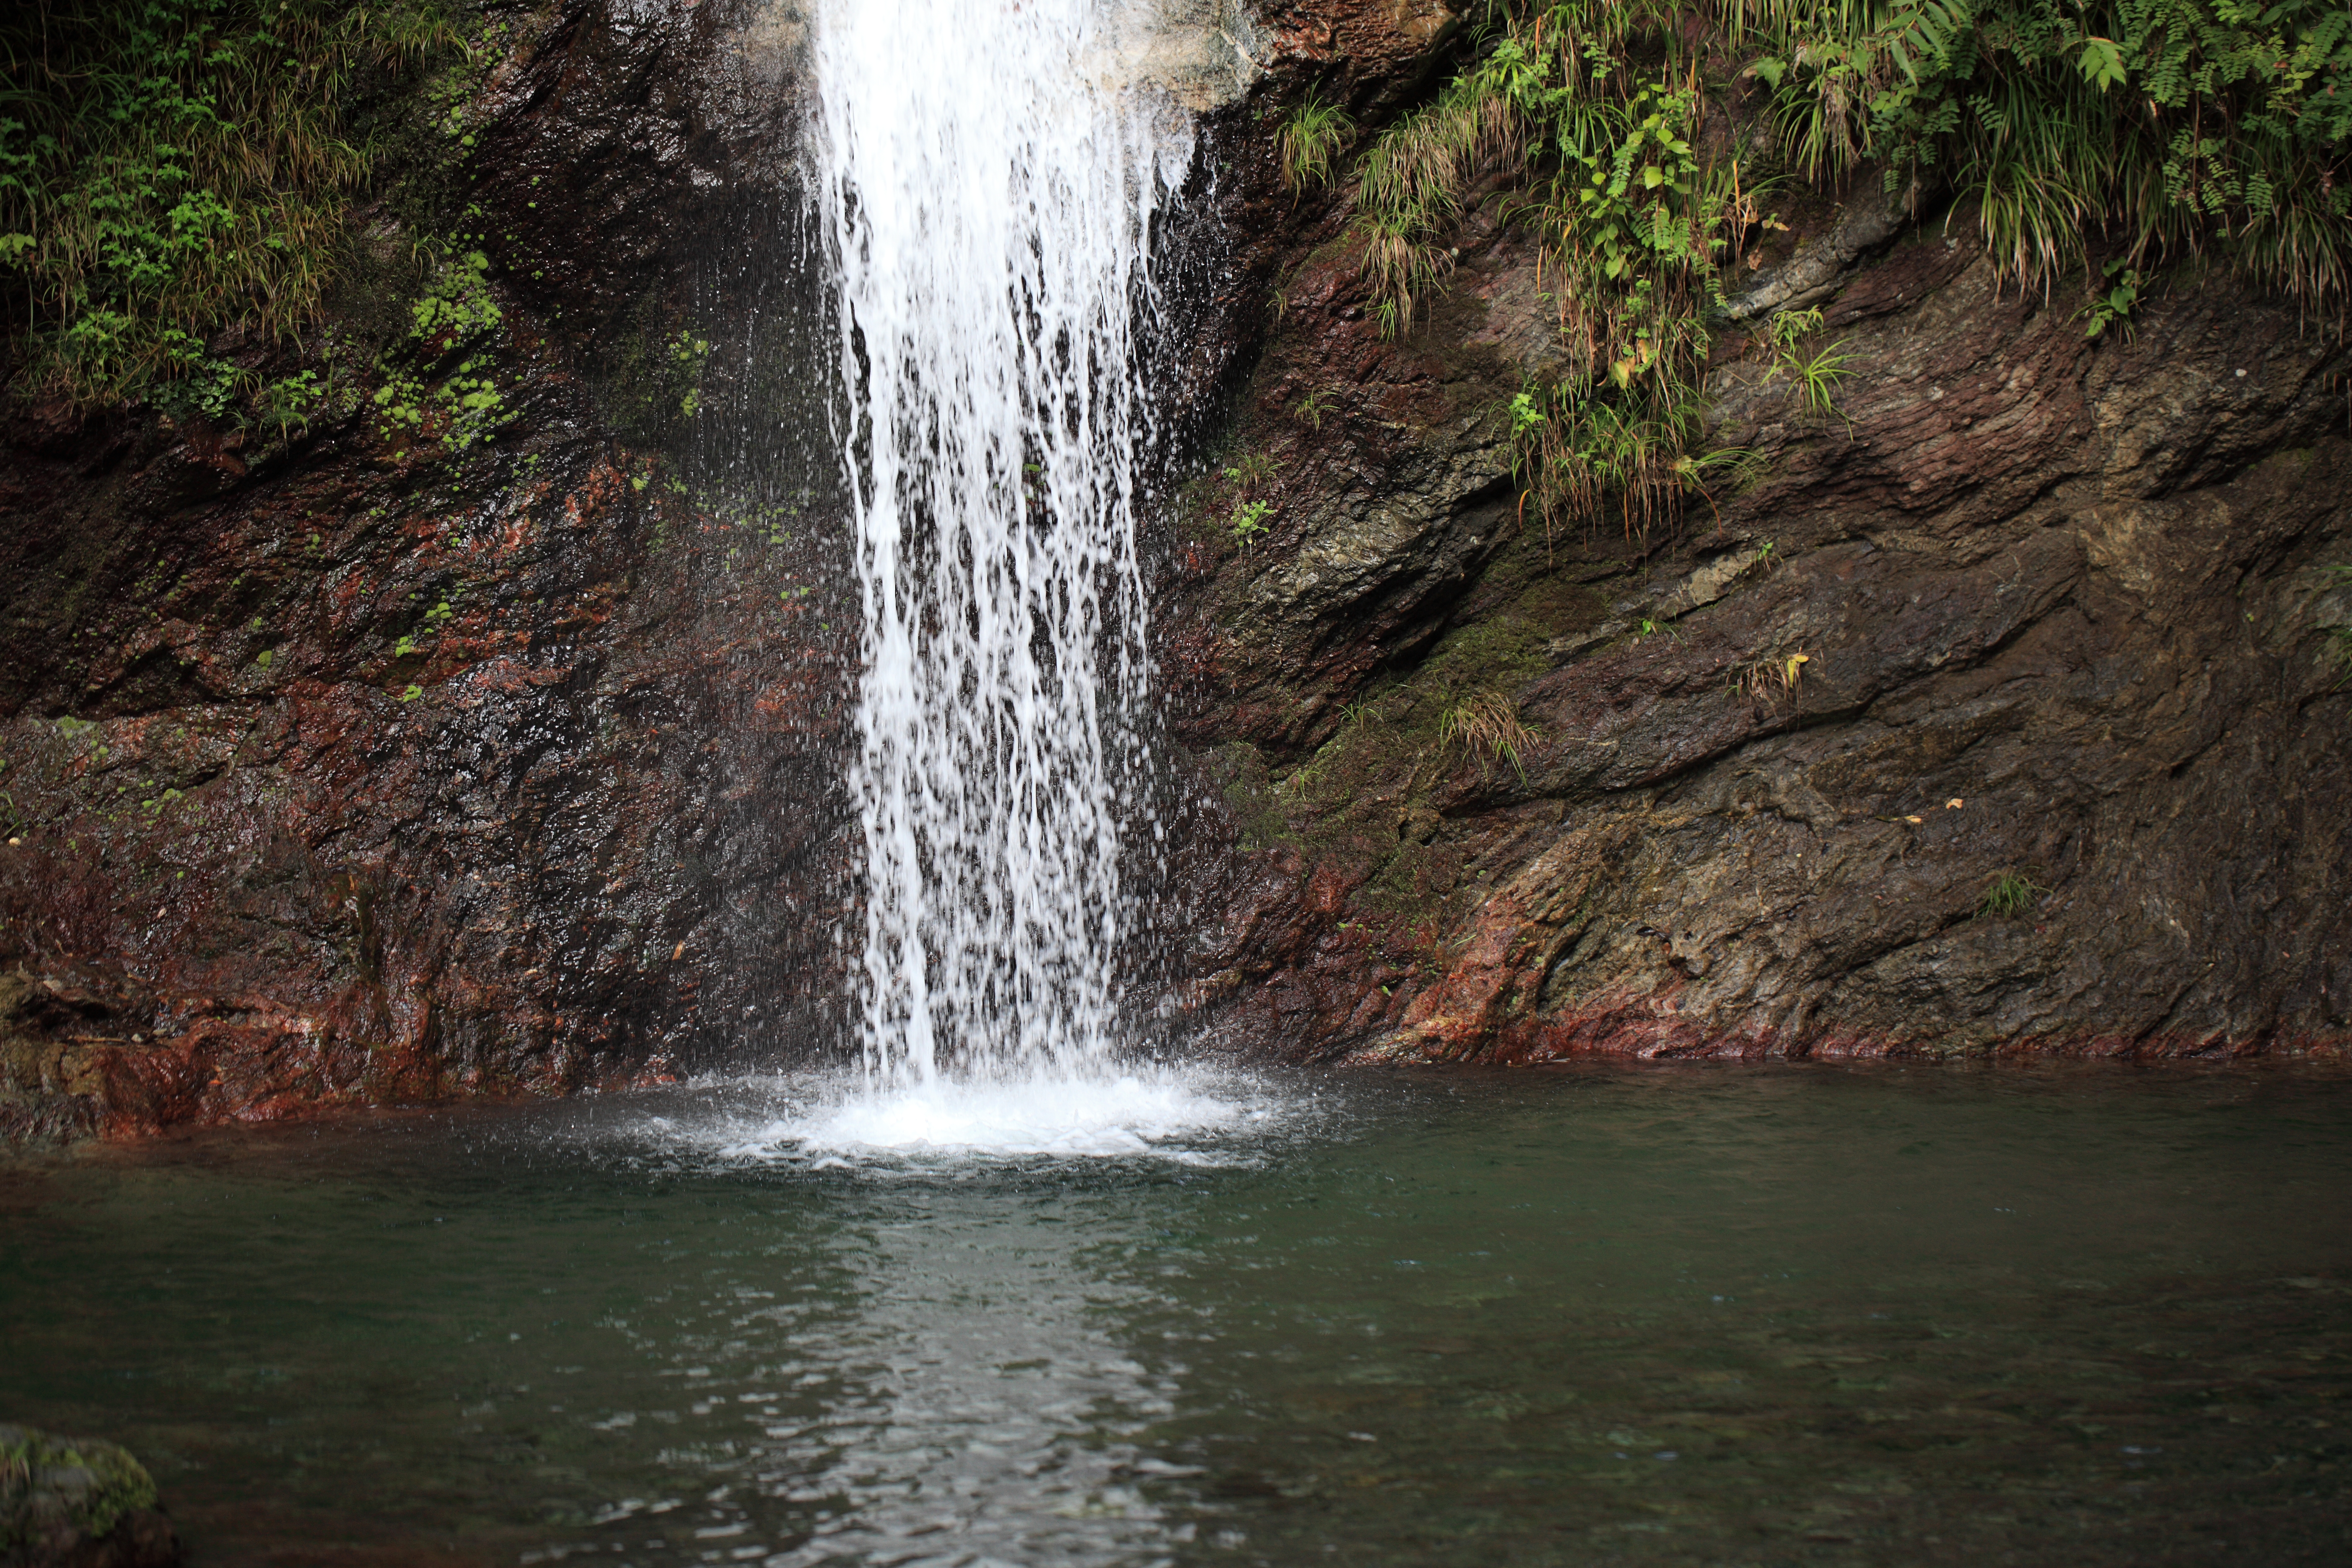
water, nature, waterfall, river, formation, stream, high, body of water, 5d, wasserfall, hires, markii, water feature, watercourse, hi, res, resolution, saitama, chichibu, chichibukegonnotaki